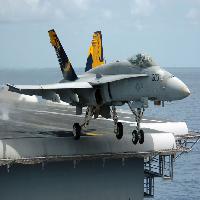
Weather: sun or clear